Reinis Zusters

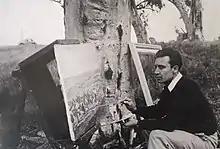
Reinis Zusters painting at Duntroon 1951

Zusters, his wife Aldija and daughter Rudita arrived in Australia as Latvian displaced persons in 1950. About 25,000 Latvian refugees migrated to Australia between 1948 and 1951. On landing in Fremantle on 5 January 1950, the family was sent to Northam Migrant Camp and Zusters' first action was to visit the bush with easel and paints. His first trip into the Australian bush was a turning point. It was a marked difference to the landscapes of Europe that his eye was familiar with. Unlike many migrants, he immediately saw the Australian bush as beautiful, rather than harsh. He remained excited and inspired by the wildness of the Australian bush and geology for the rest of his life and they were to be a continuing subject of his explorations.